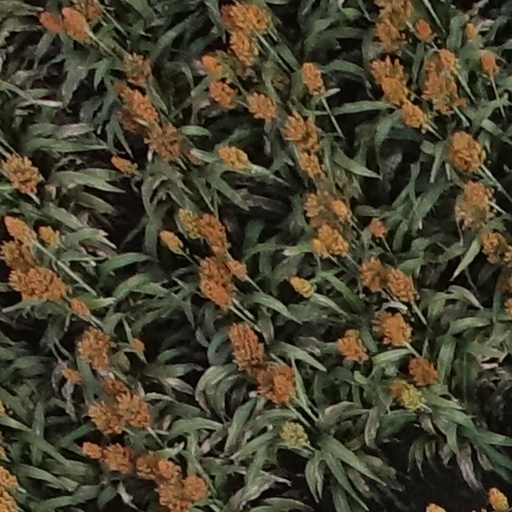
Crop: sorghum